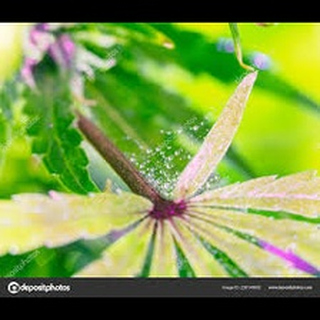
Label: wheat_mite